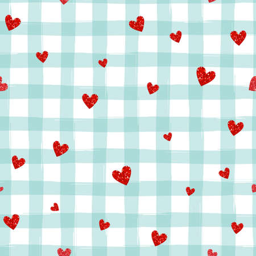
red hearts on a striped seamless pattern vector